Voltage regulator

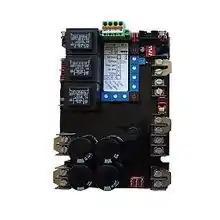
Voltage regulator for generators

Generators, as used in power stations, ship electrical power production, or standby power systems, will have automatic voltage regulators (AVR) to stabilize their voltages as the load on the generators changes. The first AVRs for generators were electromechanical systems, but a modern AVR uses solid-state devices. An AVR is a feedback control system that measures the output voltage of the generator, compares that output to a set point, and generates an error signal that is used to adjust the excitation of the generator. As the excitation current in the field winding of the generator increases, its terminal voltage will increase. The AVR will control current by using power electronic devices; generally a small part of the generator's output is used to provide current for the field winding. Where a generator is connected in parallel with other sources such as an electrical transmission grid, changing the excitation has more of an effect on the reactive power produced by the generator than on its terminal voltage, which is mostly set by the connected power system. Where multiple generators are connected in parallel, the AVR system will have circuits to ensure all generators operate at the same power factor. AVRs on grid-connected power station generators may have additional control features to help stabilize the electrical grid against upsets due to sudden load loss or faults.